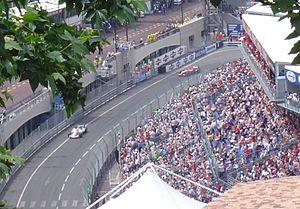
La Super Aguri SA05 est la première monoplace de Formule 1 de l'écurie japonaise Super Aguri Formula 1 Team, engagée lors des onze premiers Grands Prix du championnat du monde de Formule 1 2006. Elle est pilotée par les Japonais Takuma Satō et Yuji Ide, remplacé par le Français Franck Montagny, troisième pilote de l'écurie, dès le Grand Prix d'Europe. Le Japonais Sakon Yamamoto reprend le poste de troisième pilote laissé vacant, à partir du Grand Prix de Grande-Bretagne.